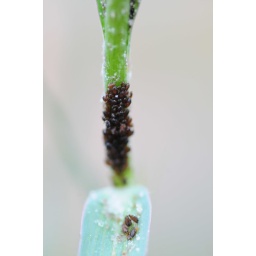
Reddish brown colored aphids clustered on a stalk of grass in Flagstaff, Arizona in July.